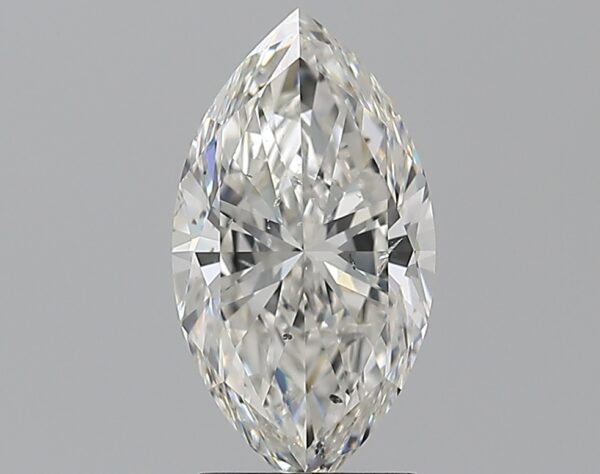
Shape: marquise
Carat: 2.01
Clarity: SI1
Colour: G
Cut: EX
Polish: EX
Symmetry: EX
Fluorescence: M
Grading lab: GIA
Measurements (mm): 12.05 x 6.51 x 4.22